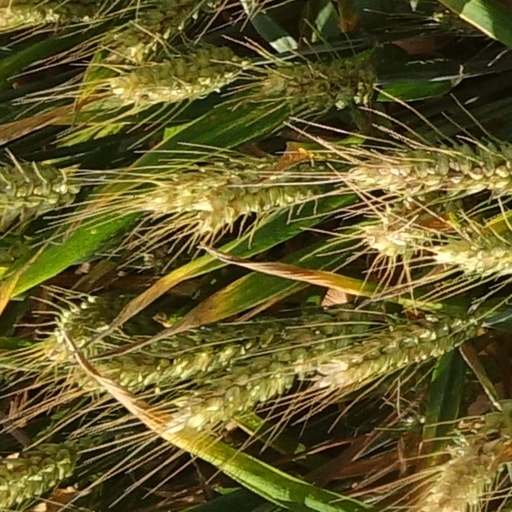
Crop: wheat